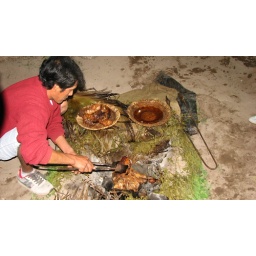
A variety of delicious treats are wrapped in banana leaves, buried in the ground, and slow-cooked with pre-heated rocks